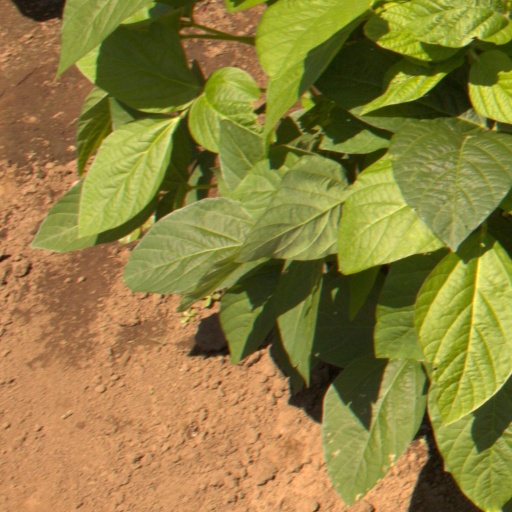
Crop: soybean